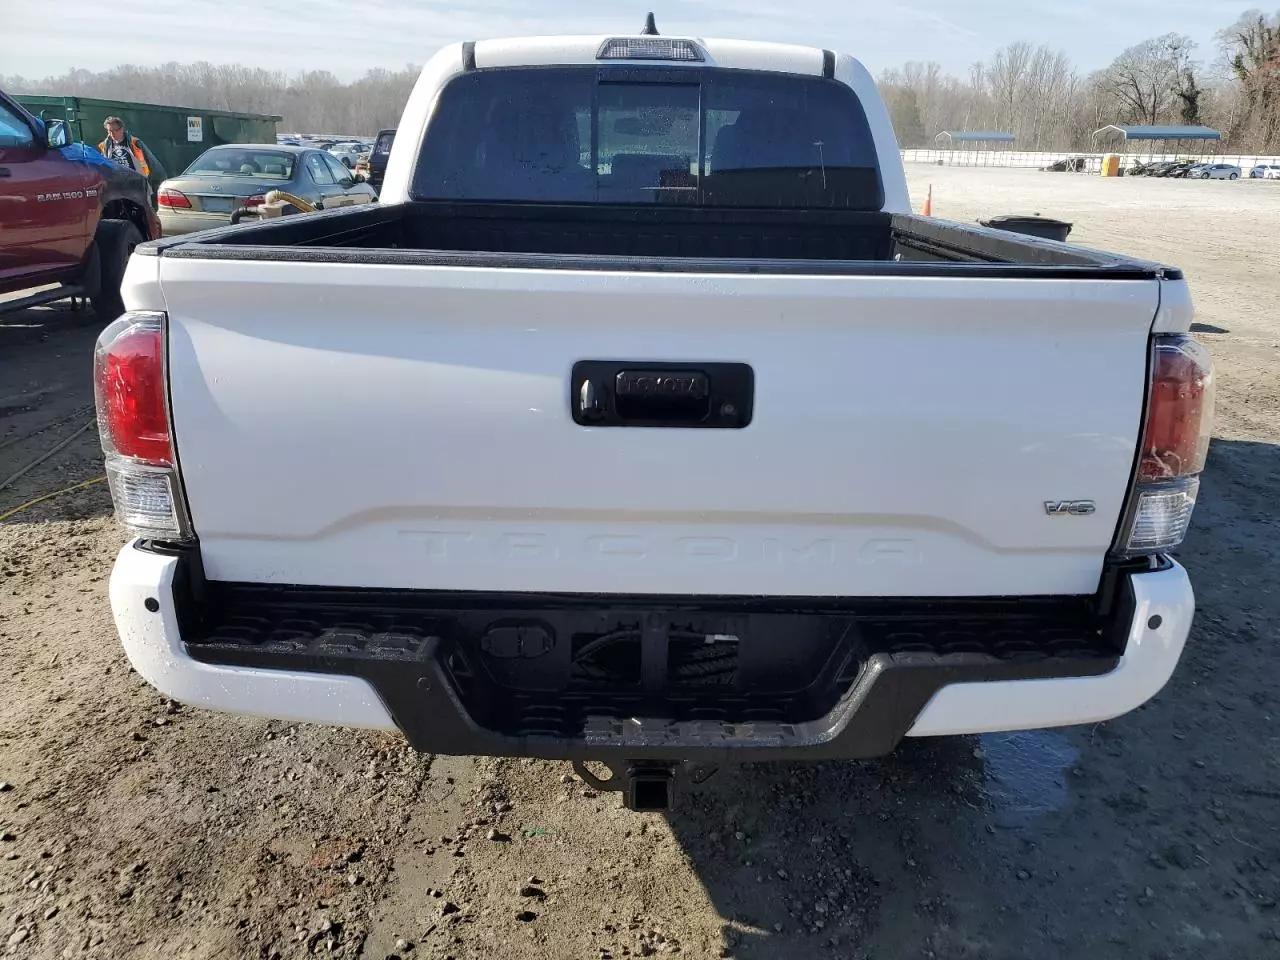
Aucun dommage détecté.
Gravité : aucun